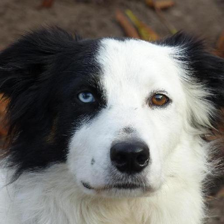
Label: animals